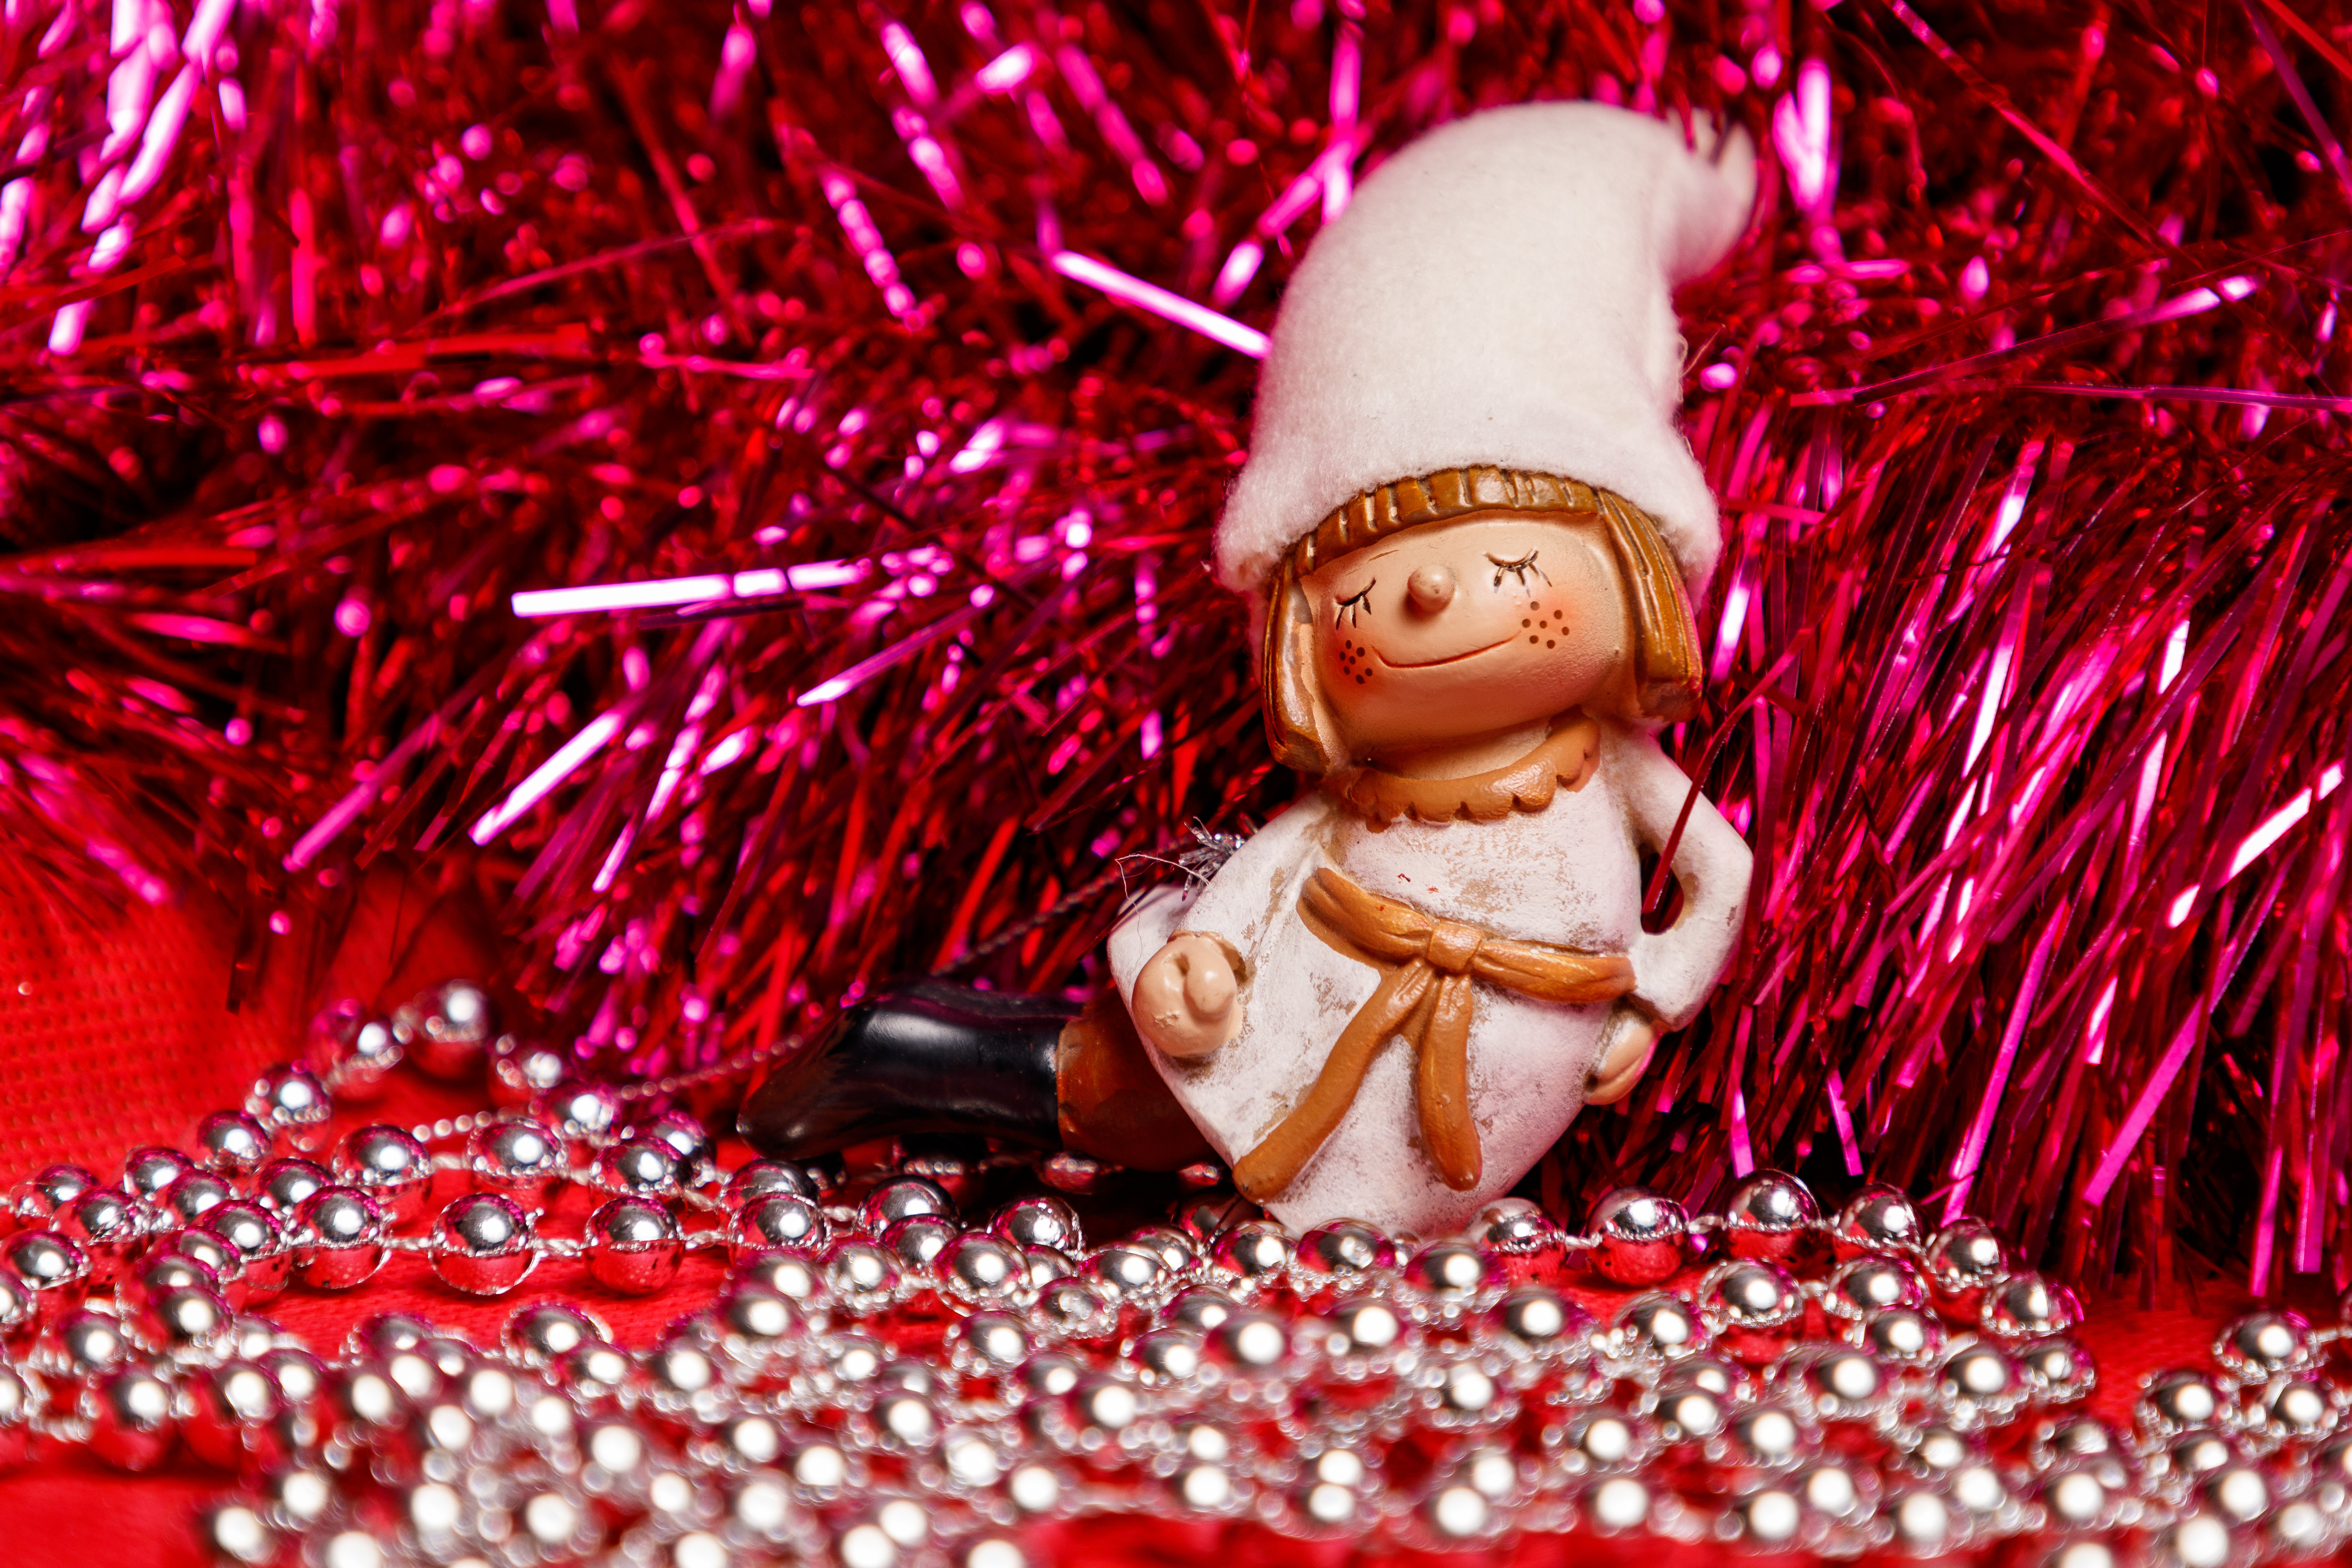
christmas, new year, christmas tree, christmas tree toy, decorations, christmas garland, winter, christmas ball, New Year's pictures, christmas pictures, holiday, balls, lights, night, shine, fun, pink, toy, doll, christmas decoration, magenta, ornament, christmas ornament, party supply, figurine, tradition, fictional character, festival, pine